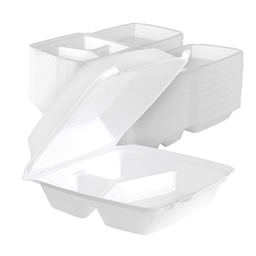
Label: paper